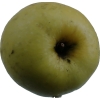
Label: Apple 13